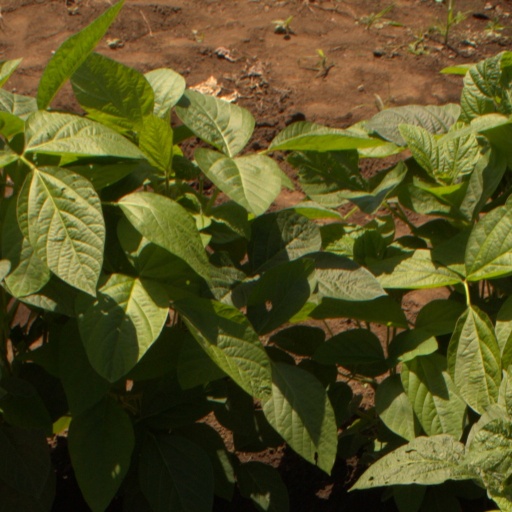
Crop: soybean